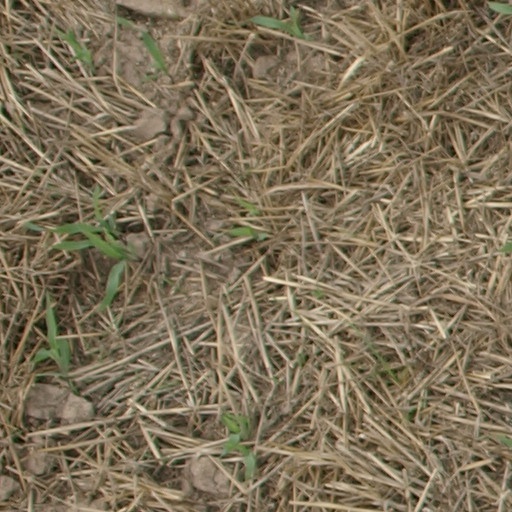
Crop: maize; corn